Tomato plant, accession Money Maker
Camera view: horizontal (90 deg, fisheye); turntable rotation: 150 degrees
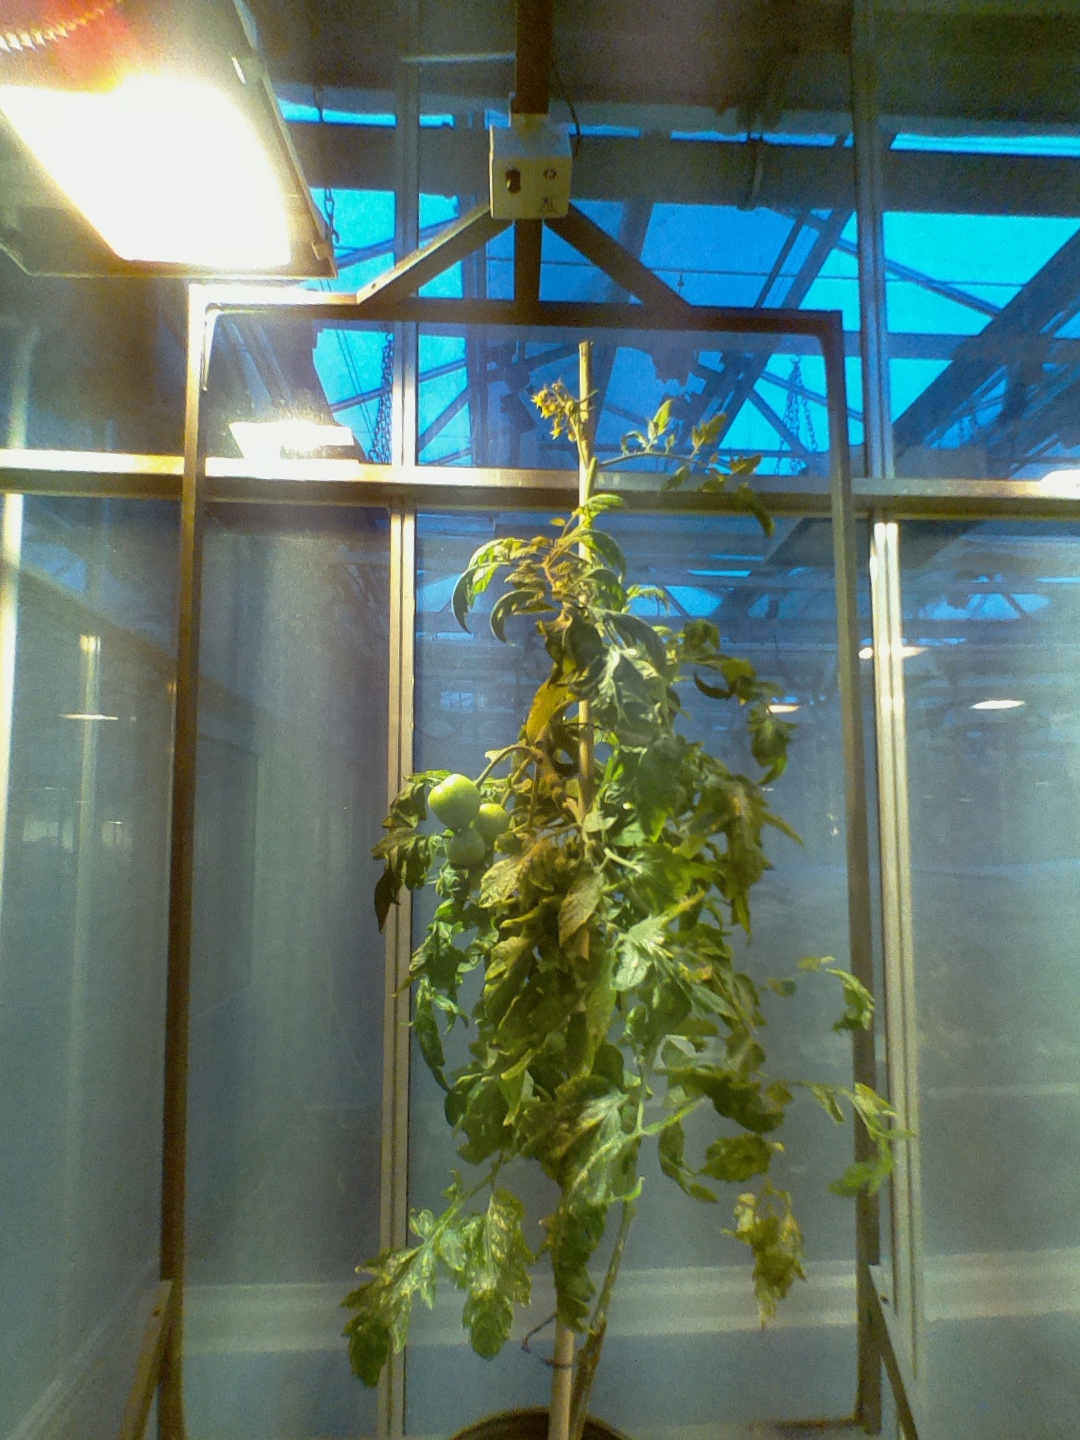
BBCH growth stage 77: 70%-80% of final fruit size